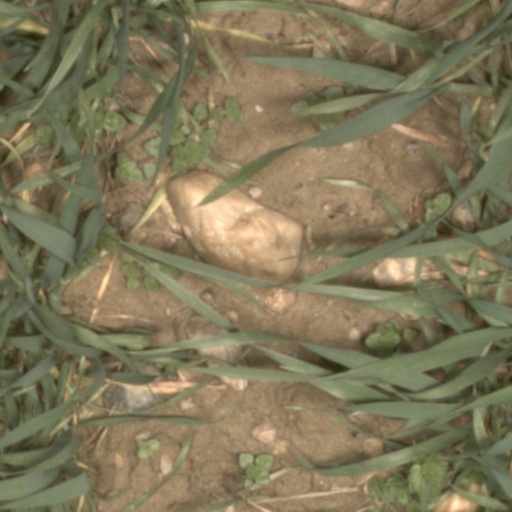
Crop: wheat